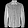
Label: Shirt